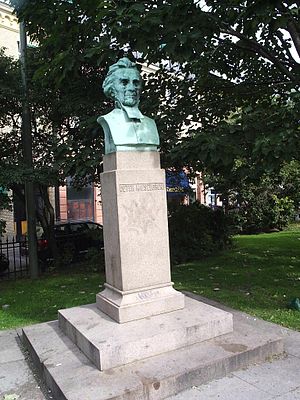
Peter Wieselgren
Mindesmærke for Peter Wieselgren ved domkirken i Göteborg.
Peter Jonasson Wieselgren var en svensk præst, afholdsforkæmper, biograf og litteratur- og kulturhistoriker. Han var fader til Harald Wieselgren og Sigfrid Wieselgren.